Anti-Maidan

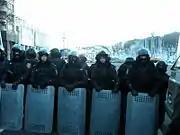
Police guard the entrance to the 'Anti-Maidan' demonstration site on European Square, Kyiv, on the morning of 14 December.

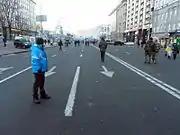
The 'corridor' on Khreshchatyk between the Euromaidan and 'Anti-Maidan' demonstrations, looking towards Maidan Nezalezhnosti, 8:00 am, 14 December

On 14 December the Party of Regions announced that they intended to hold a rally on European Square under the banner "Let's Save Ukraine". The move to create a second rally in the city by officials was condemned by former president Leonid Kravchuk. According to party officials, 20,000 were expected to come from Donetsk and 10,000 from Dnipropetrovsk Oblast. Many others were expected to arrive from the Crimea, Odesa Oblast, and a number of other regions. In the lead up to the rally, it was reported on 12 December that "thousands" of residents from Dnipropetrovsk (mostly government employees, students of technical schools, and athletes) were traveling to Kyiv to join in the pro-government rallies. Those interviewed said they were doing so reluctantly, and only for two days, at a rate of ₴400–500 a day. It was also reported that state employees were coerced to join the group under threat of dismissal. On the day of the rally, UDAR MP Roman Chereha accused officials of bringing in children from shelters, promising them food and shelter. On 13 December, the Donetsk regional organisation of The Party of Regions said that people wishing to go to Kyiv would be provided food rations and would be transported on a specially commissioned train, paid for by the party. In Odesa, several trains carrying roughly 3,000 departed the city carrying students and teachers to participate in the pro-government rally; students, some from the Odesa Law Academy, admitted they would receive school credit for attending; others would receive financial compensation. It was similarly reported in Luhansk that over 1,000 had departed via rail, and those attending were largely coal miners from the region. Luhansk mayor Sergei Kravchenko in an address stated that over 1,500 residents would support the government at the rally. Meanwhile, in Zaporizhzhia, it was reported that a train packed with 1,600 "athletic men and workers of state enterprises and companies" was departing to Kyiv. Conductors said it was a private, rented train with tickets not available to the public. In a list released by journalist Tatiana Honchenko, a total of 27 trains, each with on average 20 cars had been rented by the Party of Regions for the weekend event to transport supporters from across Ukraine to Kyiv.